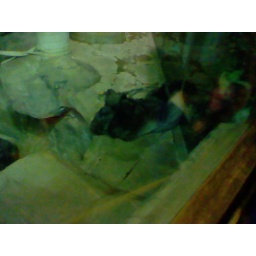
This gorilla is just chilling out in front of the window, looking at the roof of the place.